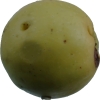
Label: Apple 13